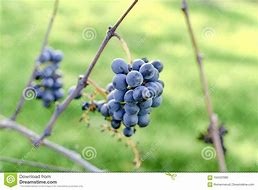
Label: grape